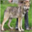
Label: dog